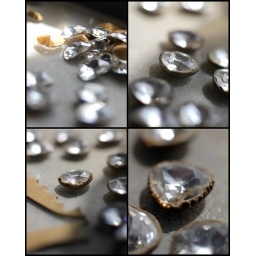
Yes, I'm working... good girl, LoLWorking with vintage Swarovski crystal stones which I got from a market in Paris.